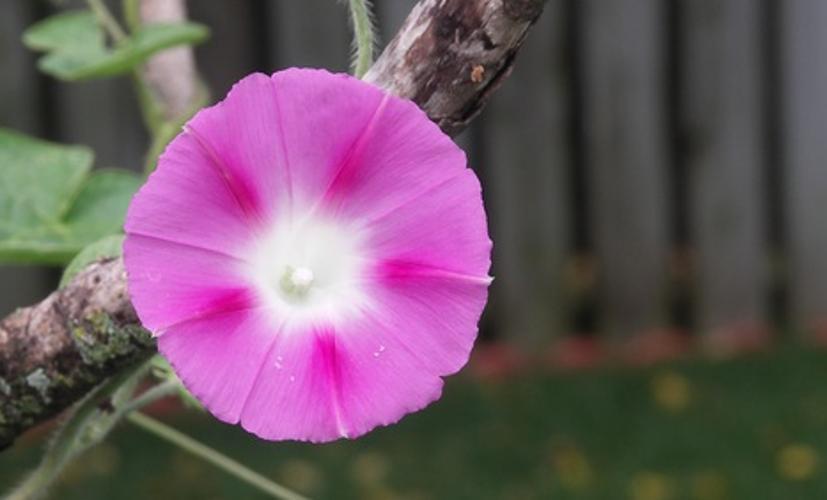
Label: morning glory